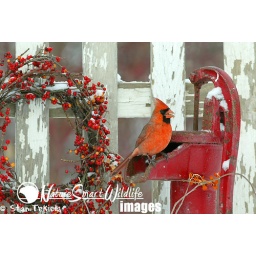
Northern Cardinal (Cardinalis cardinalis) red water pump and old white fence taken in Eden Prairie, MN